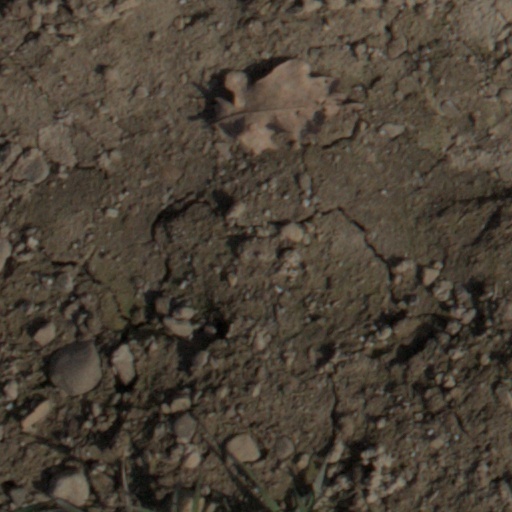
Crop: wheat